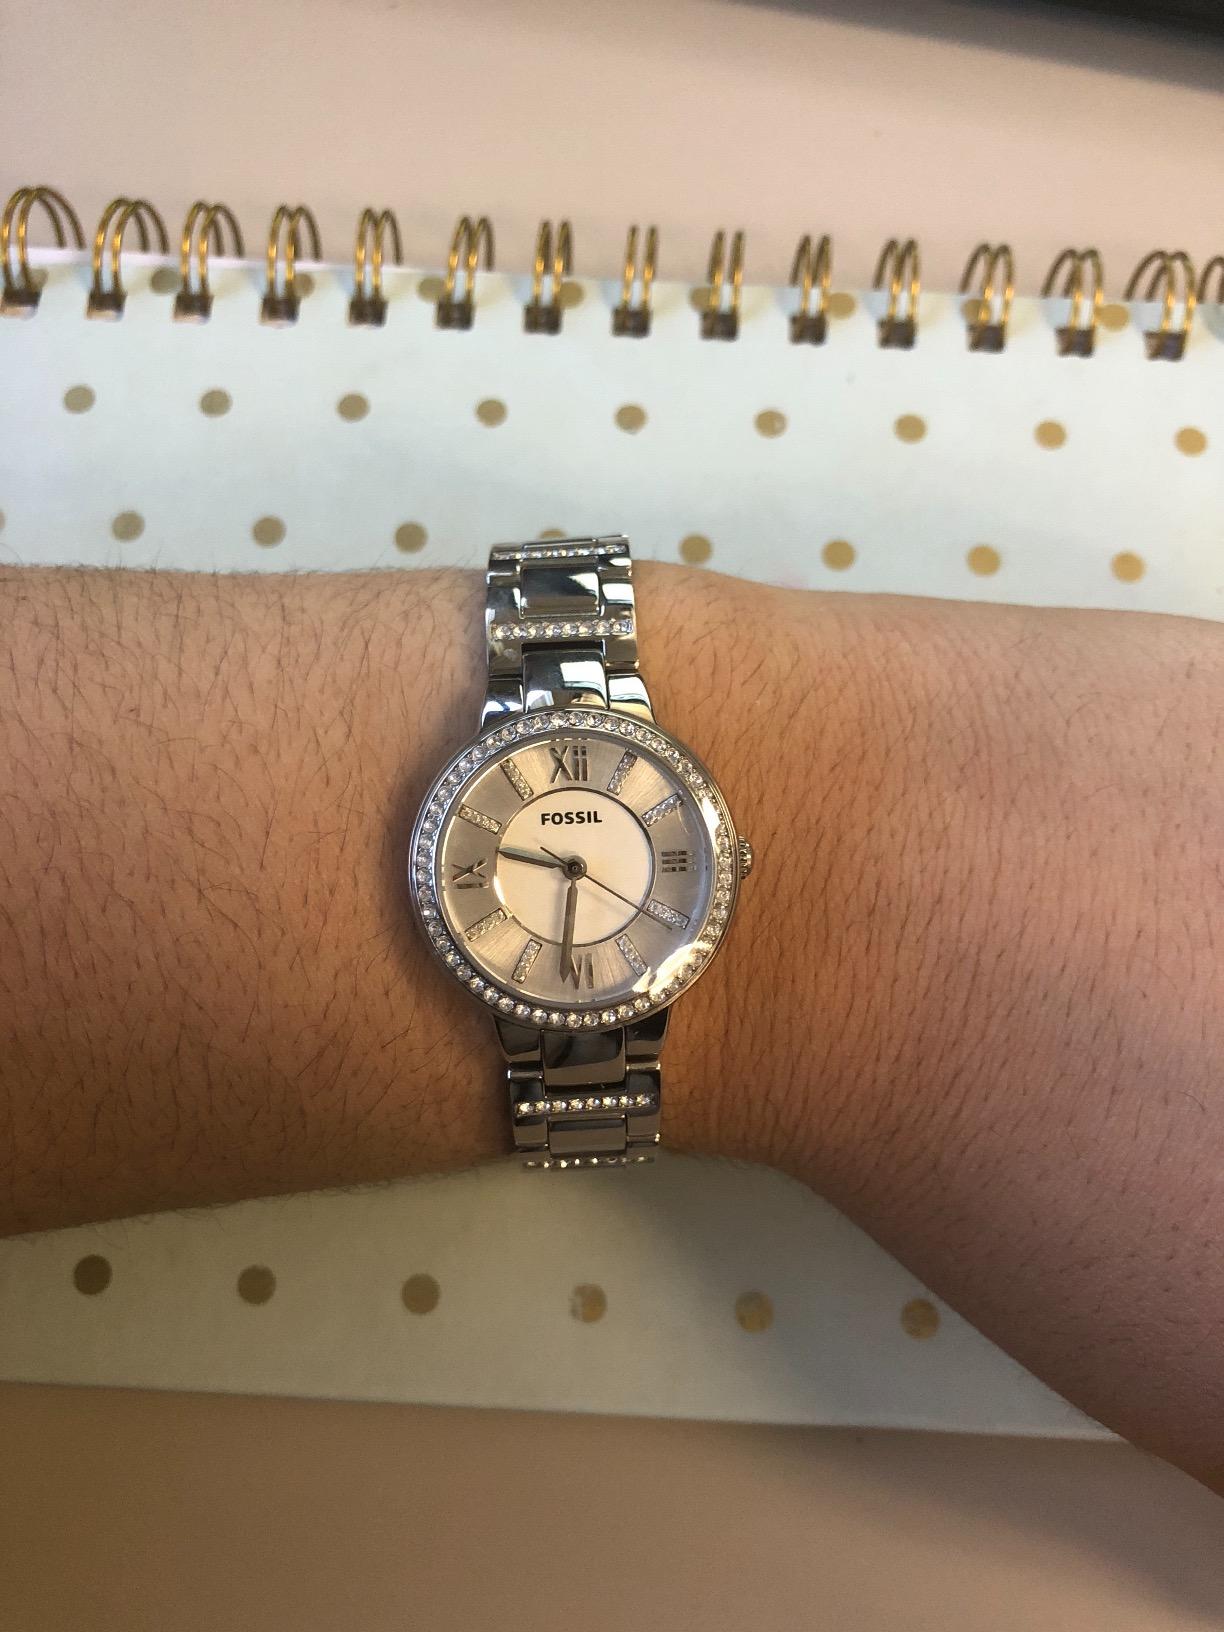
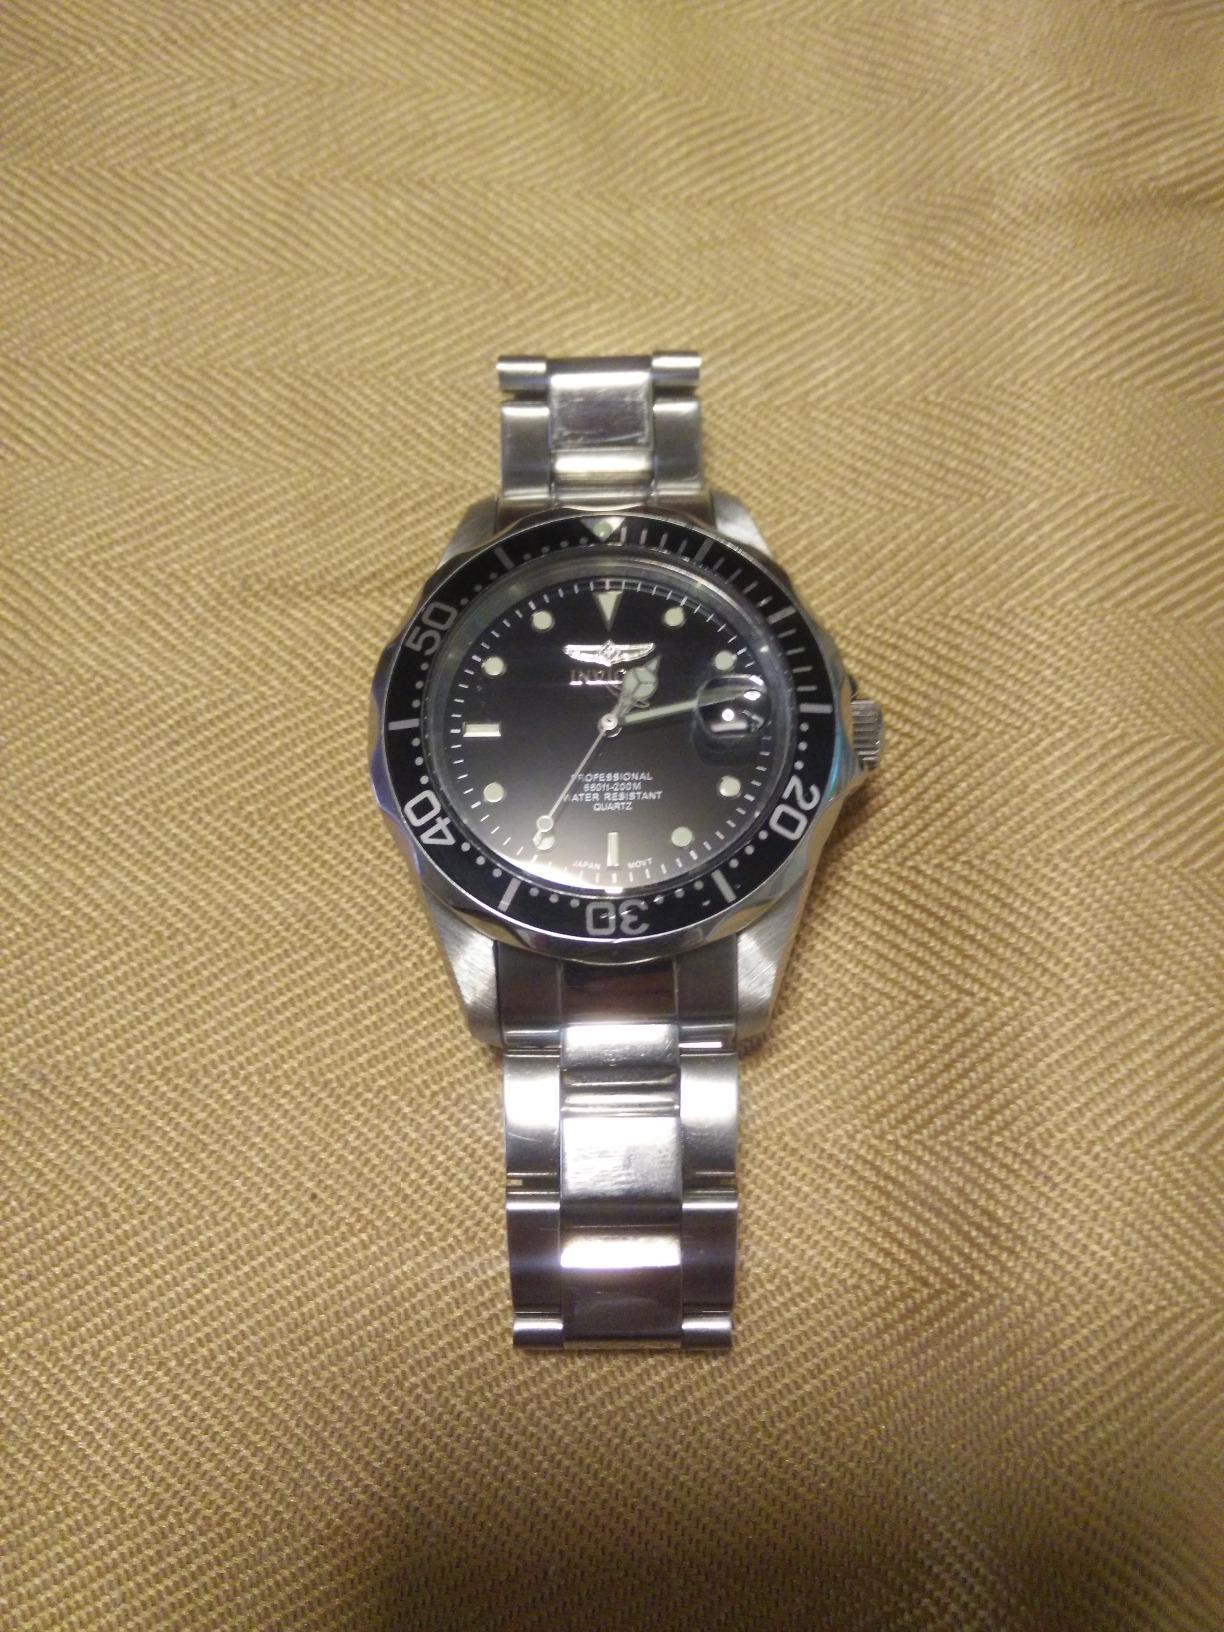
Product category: accessories_watch
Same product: no